Chirality

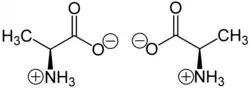
("S")-Alanine (left) and ("R")-alanine (right) in zwitterionic form at neutral pH

A "chiral molecule" is a type of molecule that has a non-superposable mirror image. The feature that is most often the cause of chirality in molecules is the presence of an asymmetric carbon atom.